Betty Mack

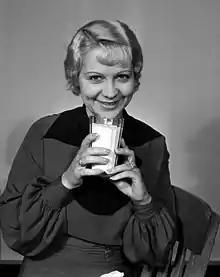

Betty Mack (November 30, 1901November 5, 1980) was an American stage and film actress who appeared in over 45 films between 1931 and 1941. She became Betty Yohalem after her marriage to George Yohalem in 1941. She wrote "I remember…. Stories and Pictures of El Dorado County Pioneer Families".